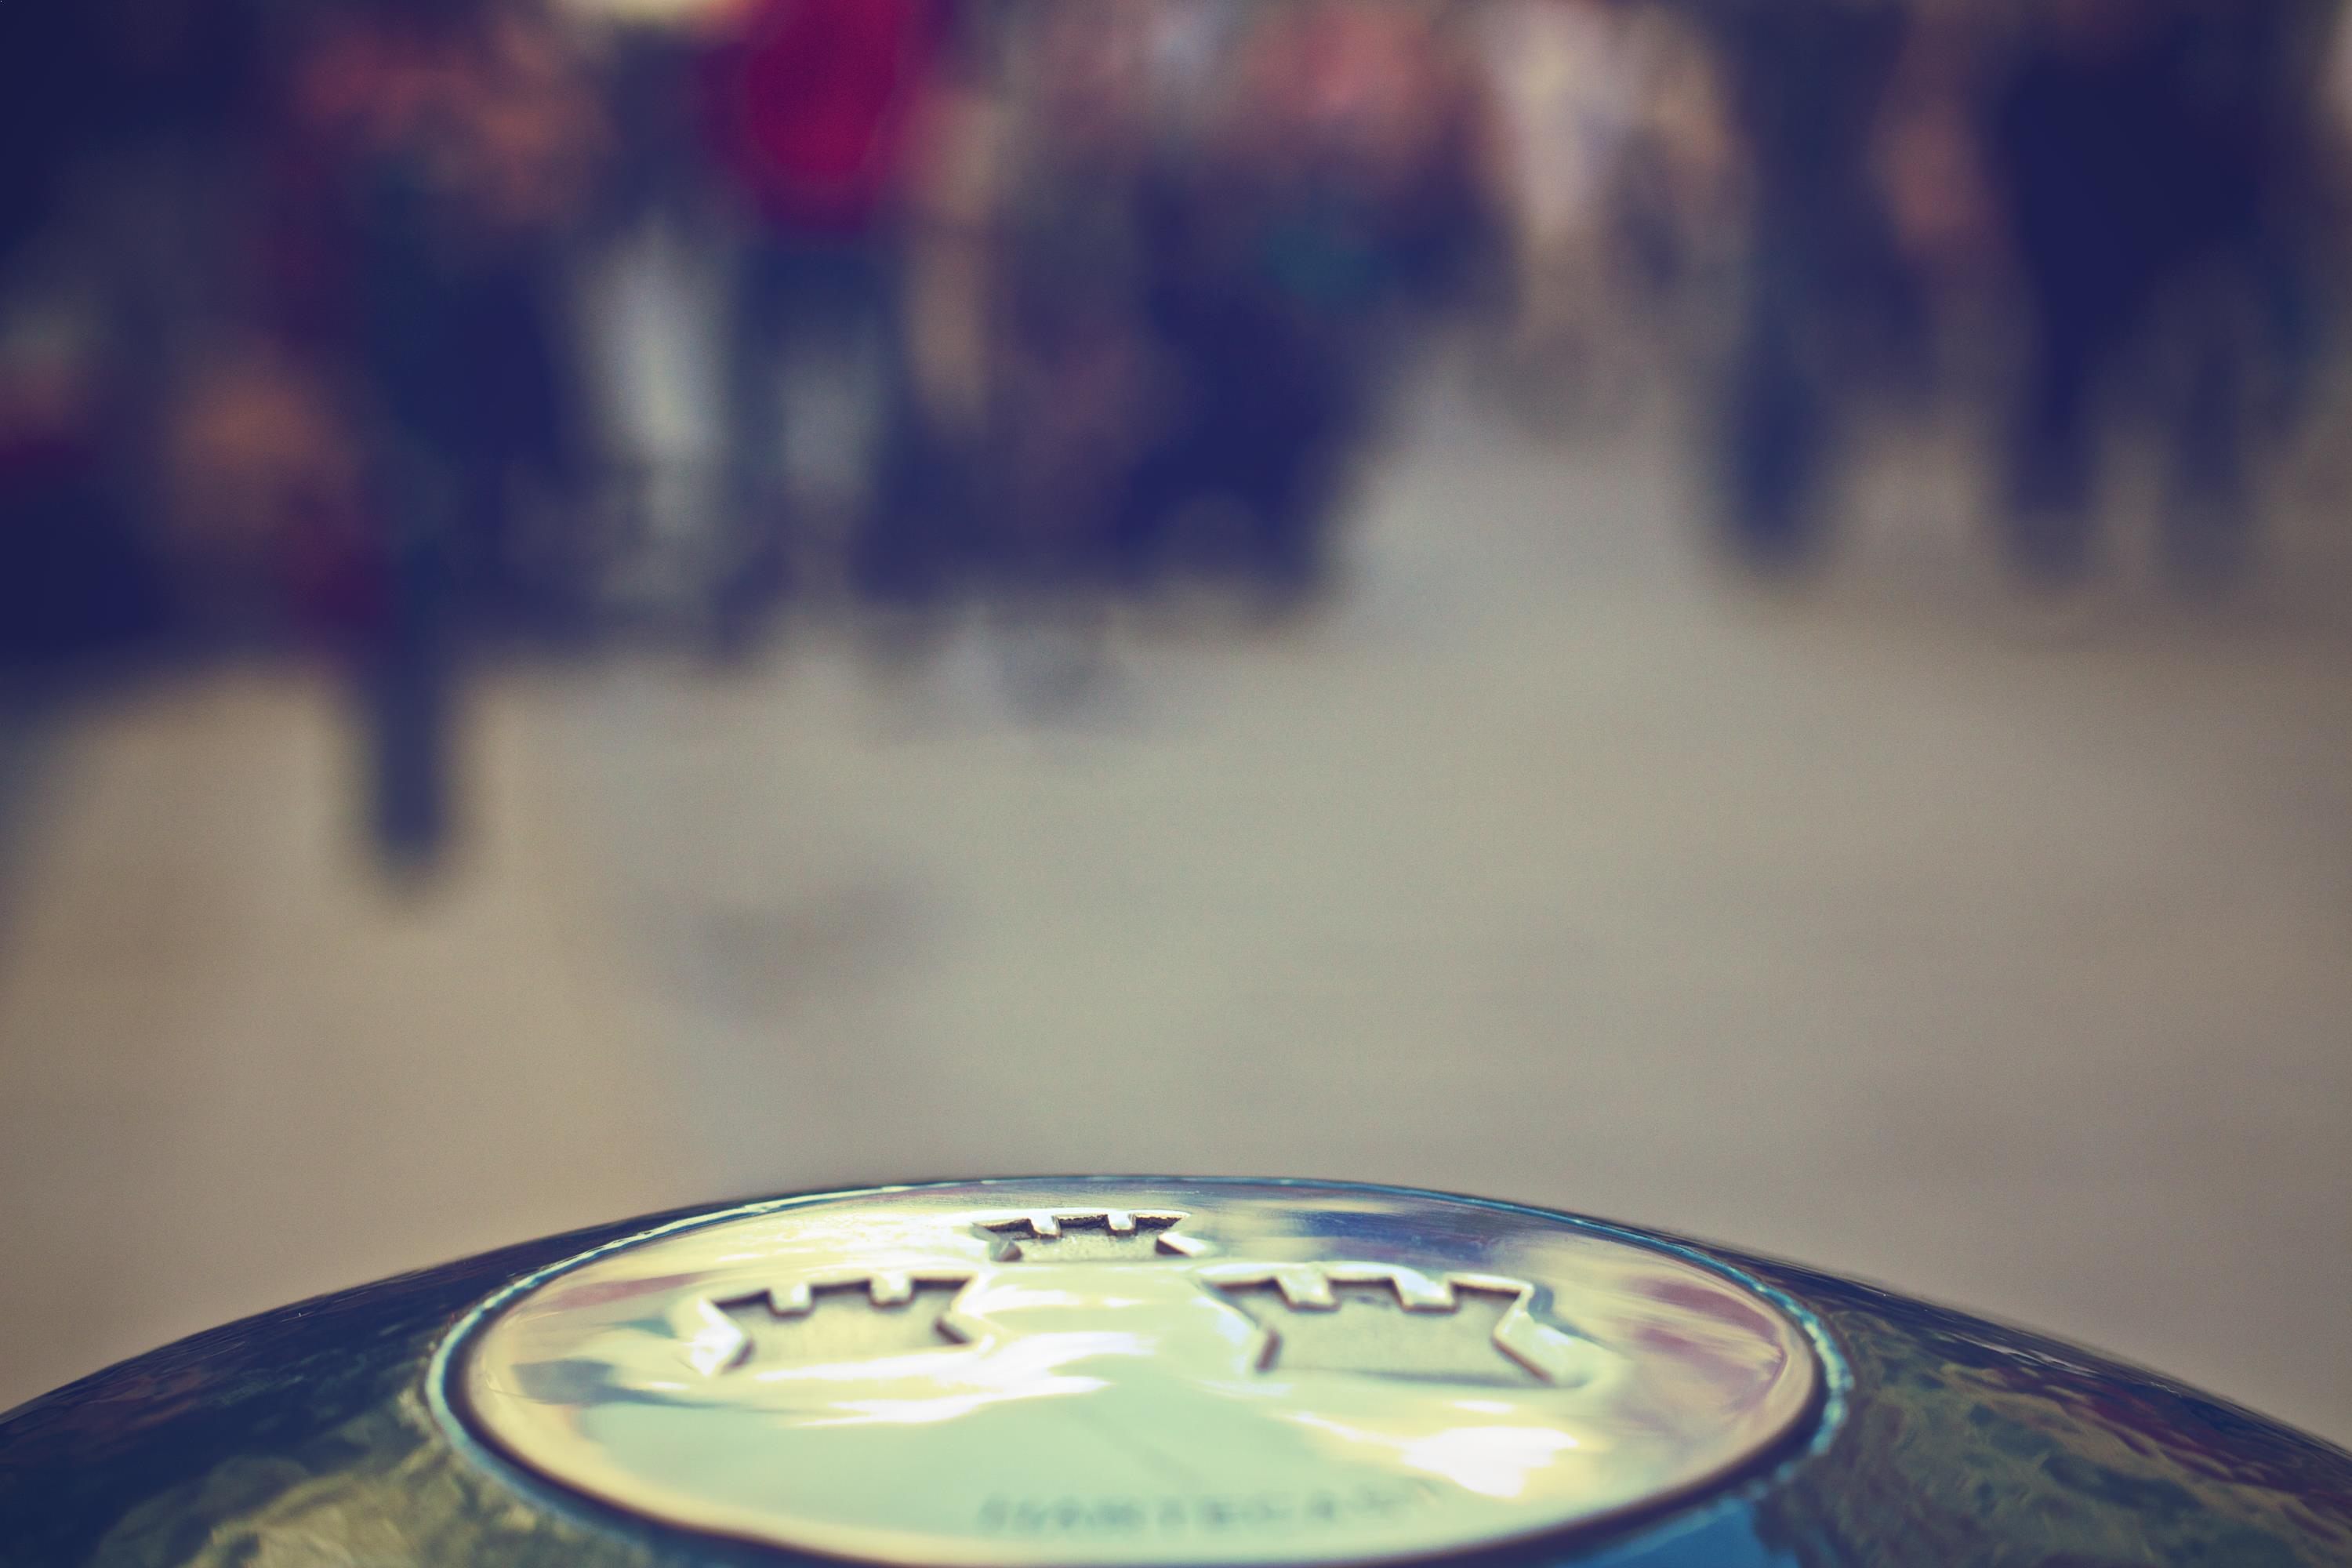
blue, water, cd, sky, macro photography, data storage device, circle, dishware, photography, plate, world